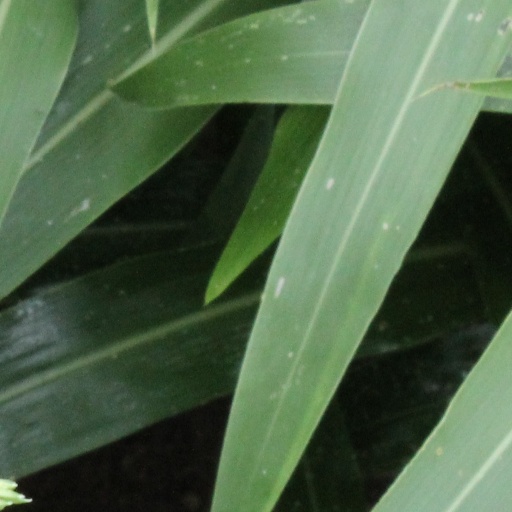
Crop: sorghum